Delton, Wisconsin

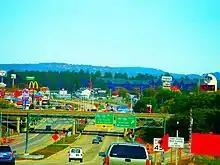
Wisconsin Dells in the Town of Delton, October 2012

As of the census of 2000, there were 2,024 people, 747 households, and 561 families residing in the town. The population density was 68.4 people per square mile (26.4/km). There were 862 housing units at an average density of 29.1 per square mile (11.2/km). The racial makeup of the town was 93.82% White, 0.40% African American, 4.55% Native American, 0.05% Asian, 0.25% Pacific Islander, 0.59% from other races, and 0.35% from two or more races. Hispanic or Latino people of any race were 1.09% of the population.